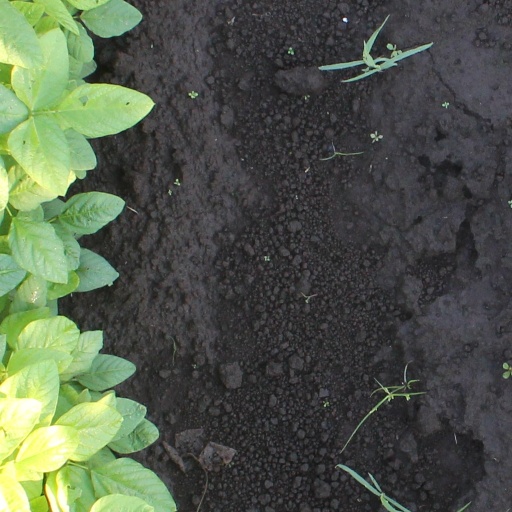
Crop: soybean